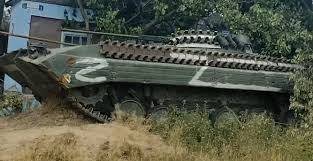
Label: BMP-2